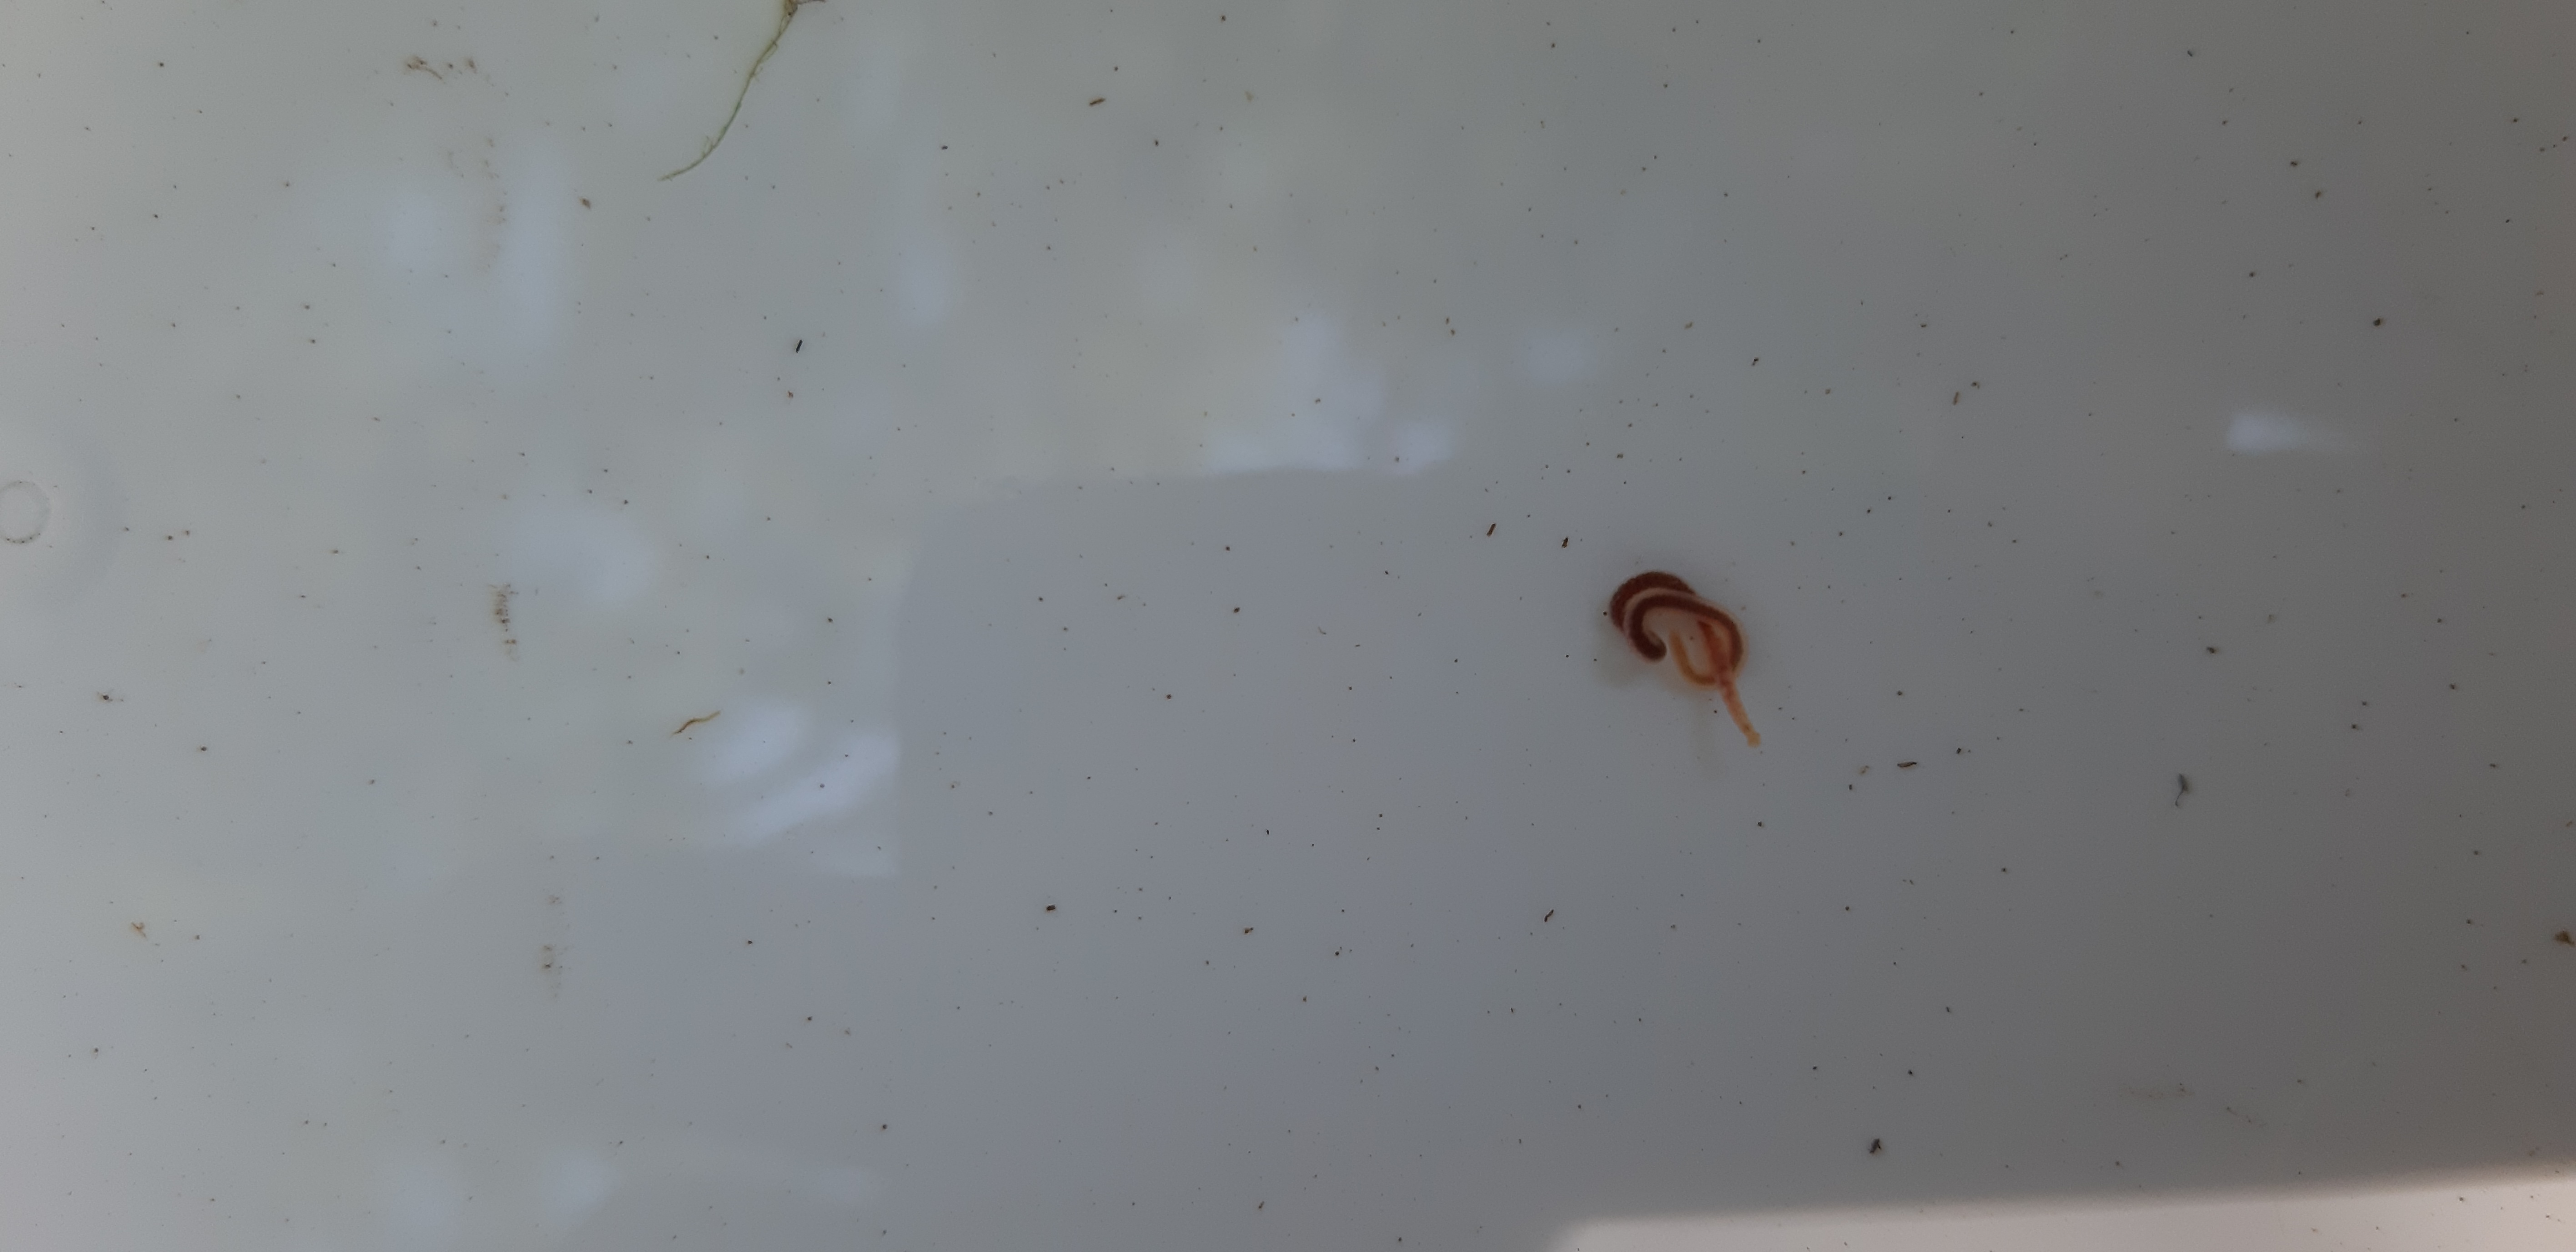
Macroinvertebrate group: worms